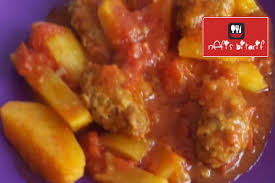
Yemek: izmir_kofte